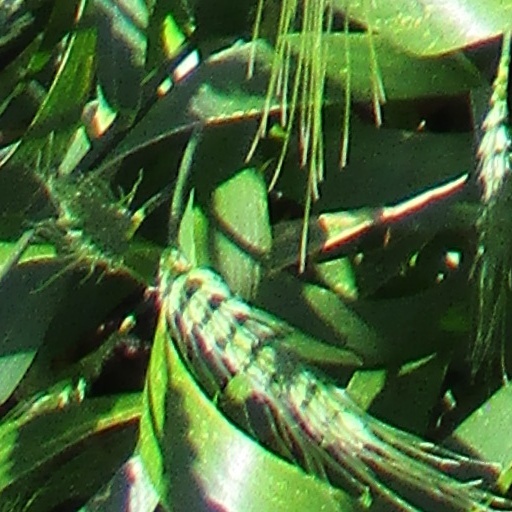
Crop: wheat